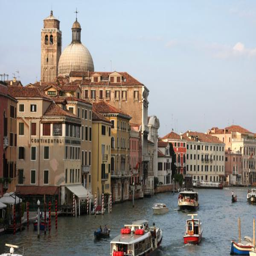
picture : many boats serving tourist attraction